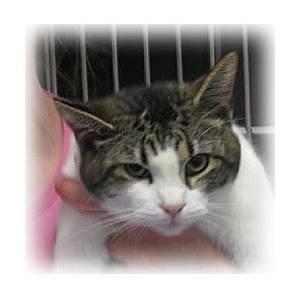
cat